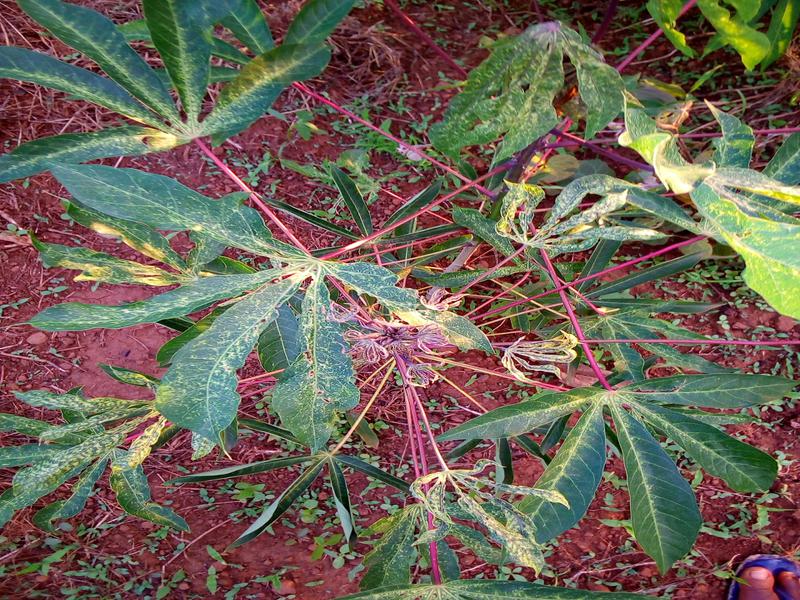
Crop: cassava
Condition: green_mottle